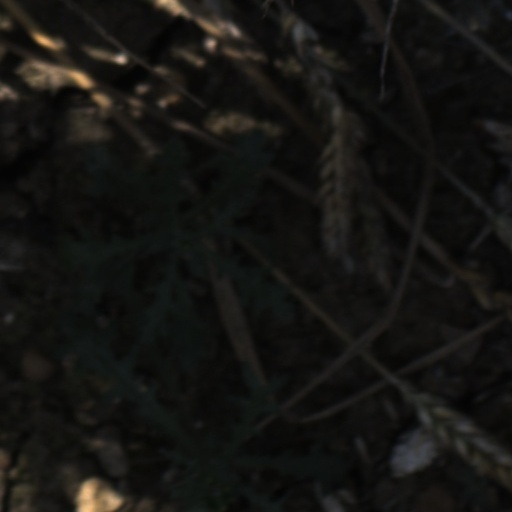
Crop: wheat